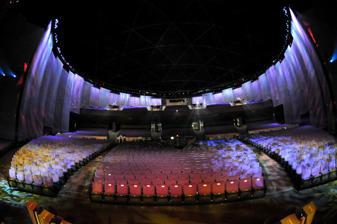
Building: Bakkt Theater
Country: United States of America
Year built: 1976
Theater in Las Vegas, Nevada 36°06′36″N 115°10′12″W / 36.1099°N 115.1701°W / 36.1099; -115.1701 PH Live Interior of the theatre in 2009, as seen from the stage Former names Aladdin Theatre for the Performing Arts (1976–2006) Theatre for the Performing Arts (2006–07) Planet Hollywood Theatre for the Performing Arts (2007–12) PH Live (2012–13) The AXIS (2013–18) Zappos Theater (2018–23) Bakkt Theater (2023-24) Address 3667 S Las Vegas Blvd Las Vegas , NV 89109-4331 Location Paradise Owner Caesars Entertainment Operator Live Nation Capacity 7,000 4,600 (concert residencies) Construction Broke ground 1972 ( 1972 ) Opened July 2, 1976 ( 1976-07-02 ) Renovated 2000 2012–13 Closed 1998–2000 Construction cost $4 million ($29.1 million in 2023 dollars ) Website Venue Website PH Live is a mid-sized auditorium in the Planet Hollywood Las Vegas hotel and casino on the Las Vegas Strip . The venue hosts events including charity benefits, concerts and award shows including beauty pageants such as Miss Universe , Miss USA and Miss Teen USA . The venue was named Aladdin Theatre for the Performing Arts from its opening in 1976 until 2006, Theatre for the Performing Arts from 2006 until 2007, Planet Hollywood Theatre for the Performing Arts from 2007 until June 2012, PH Live at Planet Hollywood Resort & Casino from June 2012 to December 2013, The AXIS at Planet Hollywood Resort & Casino from December 2013 to February 2018, Zappos Theater from February 2018 to March 2023, Bakkt Theater from March 2023 to August 2024, and PH Live since August 2024. History While this location was known as the Aladdin Hotel, the owners decided to create a performing arts center to replace the mildly used golf course . Planning began in 1969, with concepts showing the venue as a separate building. In 1972, the hotel was sold to Sam Diamond, Peter Wevve, Sorkis Wevve and Richard Daly. The theater opened on July 2, 1976 (America's bicentennial weekend), with Neil Diamond , who was paid $750,000 for five sold-out shows. During the 1970s and 1980s, the auditorium became a staple on the Strip for many rock and roll acts. In September 1977, Frank Zappa 's road manager was found dead of self-inflicted razor-blade wounds after a performance at the venue. In November 1997, at the final performance at the venue before it closed for renovations, Motley Crue invited fans onto the stage, resulting in a flying chairs and signs ripped from walls. Guitarist Mick Mars was knocked out in the melee. Tommy Lee invited women to flash a video camera. In 1998, the original Aladdin Hotel was imploded. During the renovation, the center's original structure was removed, incorporating the venue into the casino area of the hotel. In 2000, the venue reopened with a performance by Enrique Iglesias , with a capacity decrease to 7,000. Due to new competition from the MGM Grand Garden Arena and Mandalay Bay Events Center , the venue was used infrequently by music acts. In 2004, spectators walked out of a Linda Ronstadt concert and some defaced posters of Ronstadt in the lobby after she expressed support for documentary filmmaker Michael Moore . Ronstadt was then banned from the venue. The theater was the host of the Miss Universe 1991 , 1996 , 2012 , 2015 and 2017 pageants, several Miss USA pageants and several Miss America pageants. In December 2013, Live Nation Entertainment took over operations and management of the venue from BASE Entertainment. Notable events Miss Universe (1991, 1996, 2012, 2015, 2017) Miss America (2006–13) So You Think You Can Dance Vegas Week (2006, 2008-2013) Justin Timberlake & Friends (2007–12) America's Got Talent Vegas Week (2007-2008, 2011, 2013) Miss USA (2008–13) Paris By Night (2009–2022) The Game Awards ( 2014 ) Jimmy Kimmel Live! (April 2019) Concert residencies The theatre has hosted concert residencies such as Justin Timberlake & Friends , Paris By Night and Britney: Piece of Me , Jennifer Lopez: All I Have , Backstreet Boys: Larger Than Life and Christina Aguilera: The Xperience . Performer Title Dates Shows Legs Notes Ref. Britney Spears Britney: Piece of Me December 27, 2013 – December 31, 2017 248 22 Pitbull Time of Our Lives September 23, 2015 – May 25, 2019 44 7 Jennifer Lopez Jennifer Lopez: All I Have January 20, 2016 – September 29, 2018 121 10 Lionel Richie All the Hits 2016 – 2018 — Backstreet Boys Backstreet Boys: Larger Than Life March 1, 2017 – April 27, 2019 80 9 Gwen Stefani Gwen Stefani – Just a Girl June 27, 2018 – November 6, 2021 57 7 Def Leppard Def Leppard Hits Vegas: The Sin City Residency 2019 — Florida Georgia Line Live From Las Vegas — Christina Aguilera Christina Aguilera: The Xperience May 31, 2019 – March 7, 2020 24 4 Shows after March 7, 2020 were cancelled due to the COVID-19 pandemic . Shania Twain Let's Go! December 6, 2019 – September 10, 2022 38 6 The residency was suspended in March 2020 due to the COVID-19 pandemic. Performances resumed in December 2021. Kelly Clarkson Kelly Clarkson: Invincible April 1, 2020 – September 26, 2020 (scheduled) 16 4 Planned; it was postponed to 2021 following the COVID-19 pandemic, but the performances never happened. Pitbull Get Ready Vegas 2020 — Cancelled due to the COVID-19 pandemic. Scorpions Sin City Nights March 26, 2022 – April 16, 2022 9 1 Originally scheduled to take place in 2020, it was postponed to 2021, then 2022 due to the COVID-19 pandemic. Miranda Lambert Velvet Rodeo 2022 – December 16, 2023 24 (2023) Keith Urban Keith Urban the Las Vegas Residency March 3, 2023 – July 1, 2023 16 1 The Chicks Six Nights in Vegas May 3, 2023 – May 13, 2023 6 Kelly Clarkson Chemistry: An Intimate Evening with Kelly Clarkson July 29, 2023 – February 20, 2024 14 2 Shania Twain Shania Twain: COME ON OVER – The Las Vegas Residency – All The Hits! May 10, 2024 – December 14, 2024 24 1 Scorpions Scorpions - Love At First Sting Las Vegas April 11, 2024 – May 3, 2024 9 1 References